Deathmate

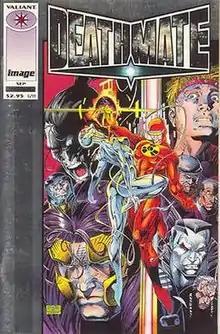
"Deathmate Prologue", art by Jim Lee and Bob Layton.

Deathmate is a six-part comic book crossover series between Valiant Comics and Image Comics published in 1993–94. The series is remembered for its negative impact on comic book retailers and the industry as a whole due to its late, over-ordered but poorly-selling books.